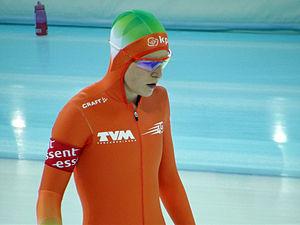
Le patinage de vitesse est un sport de glisse sur glace. Il naît aux Pays-Bas au XIIIᵉ siècle et devient olympique en 1924.